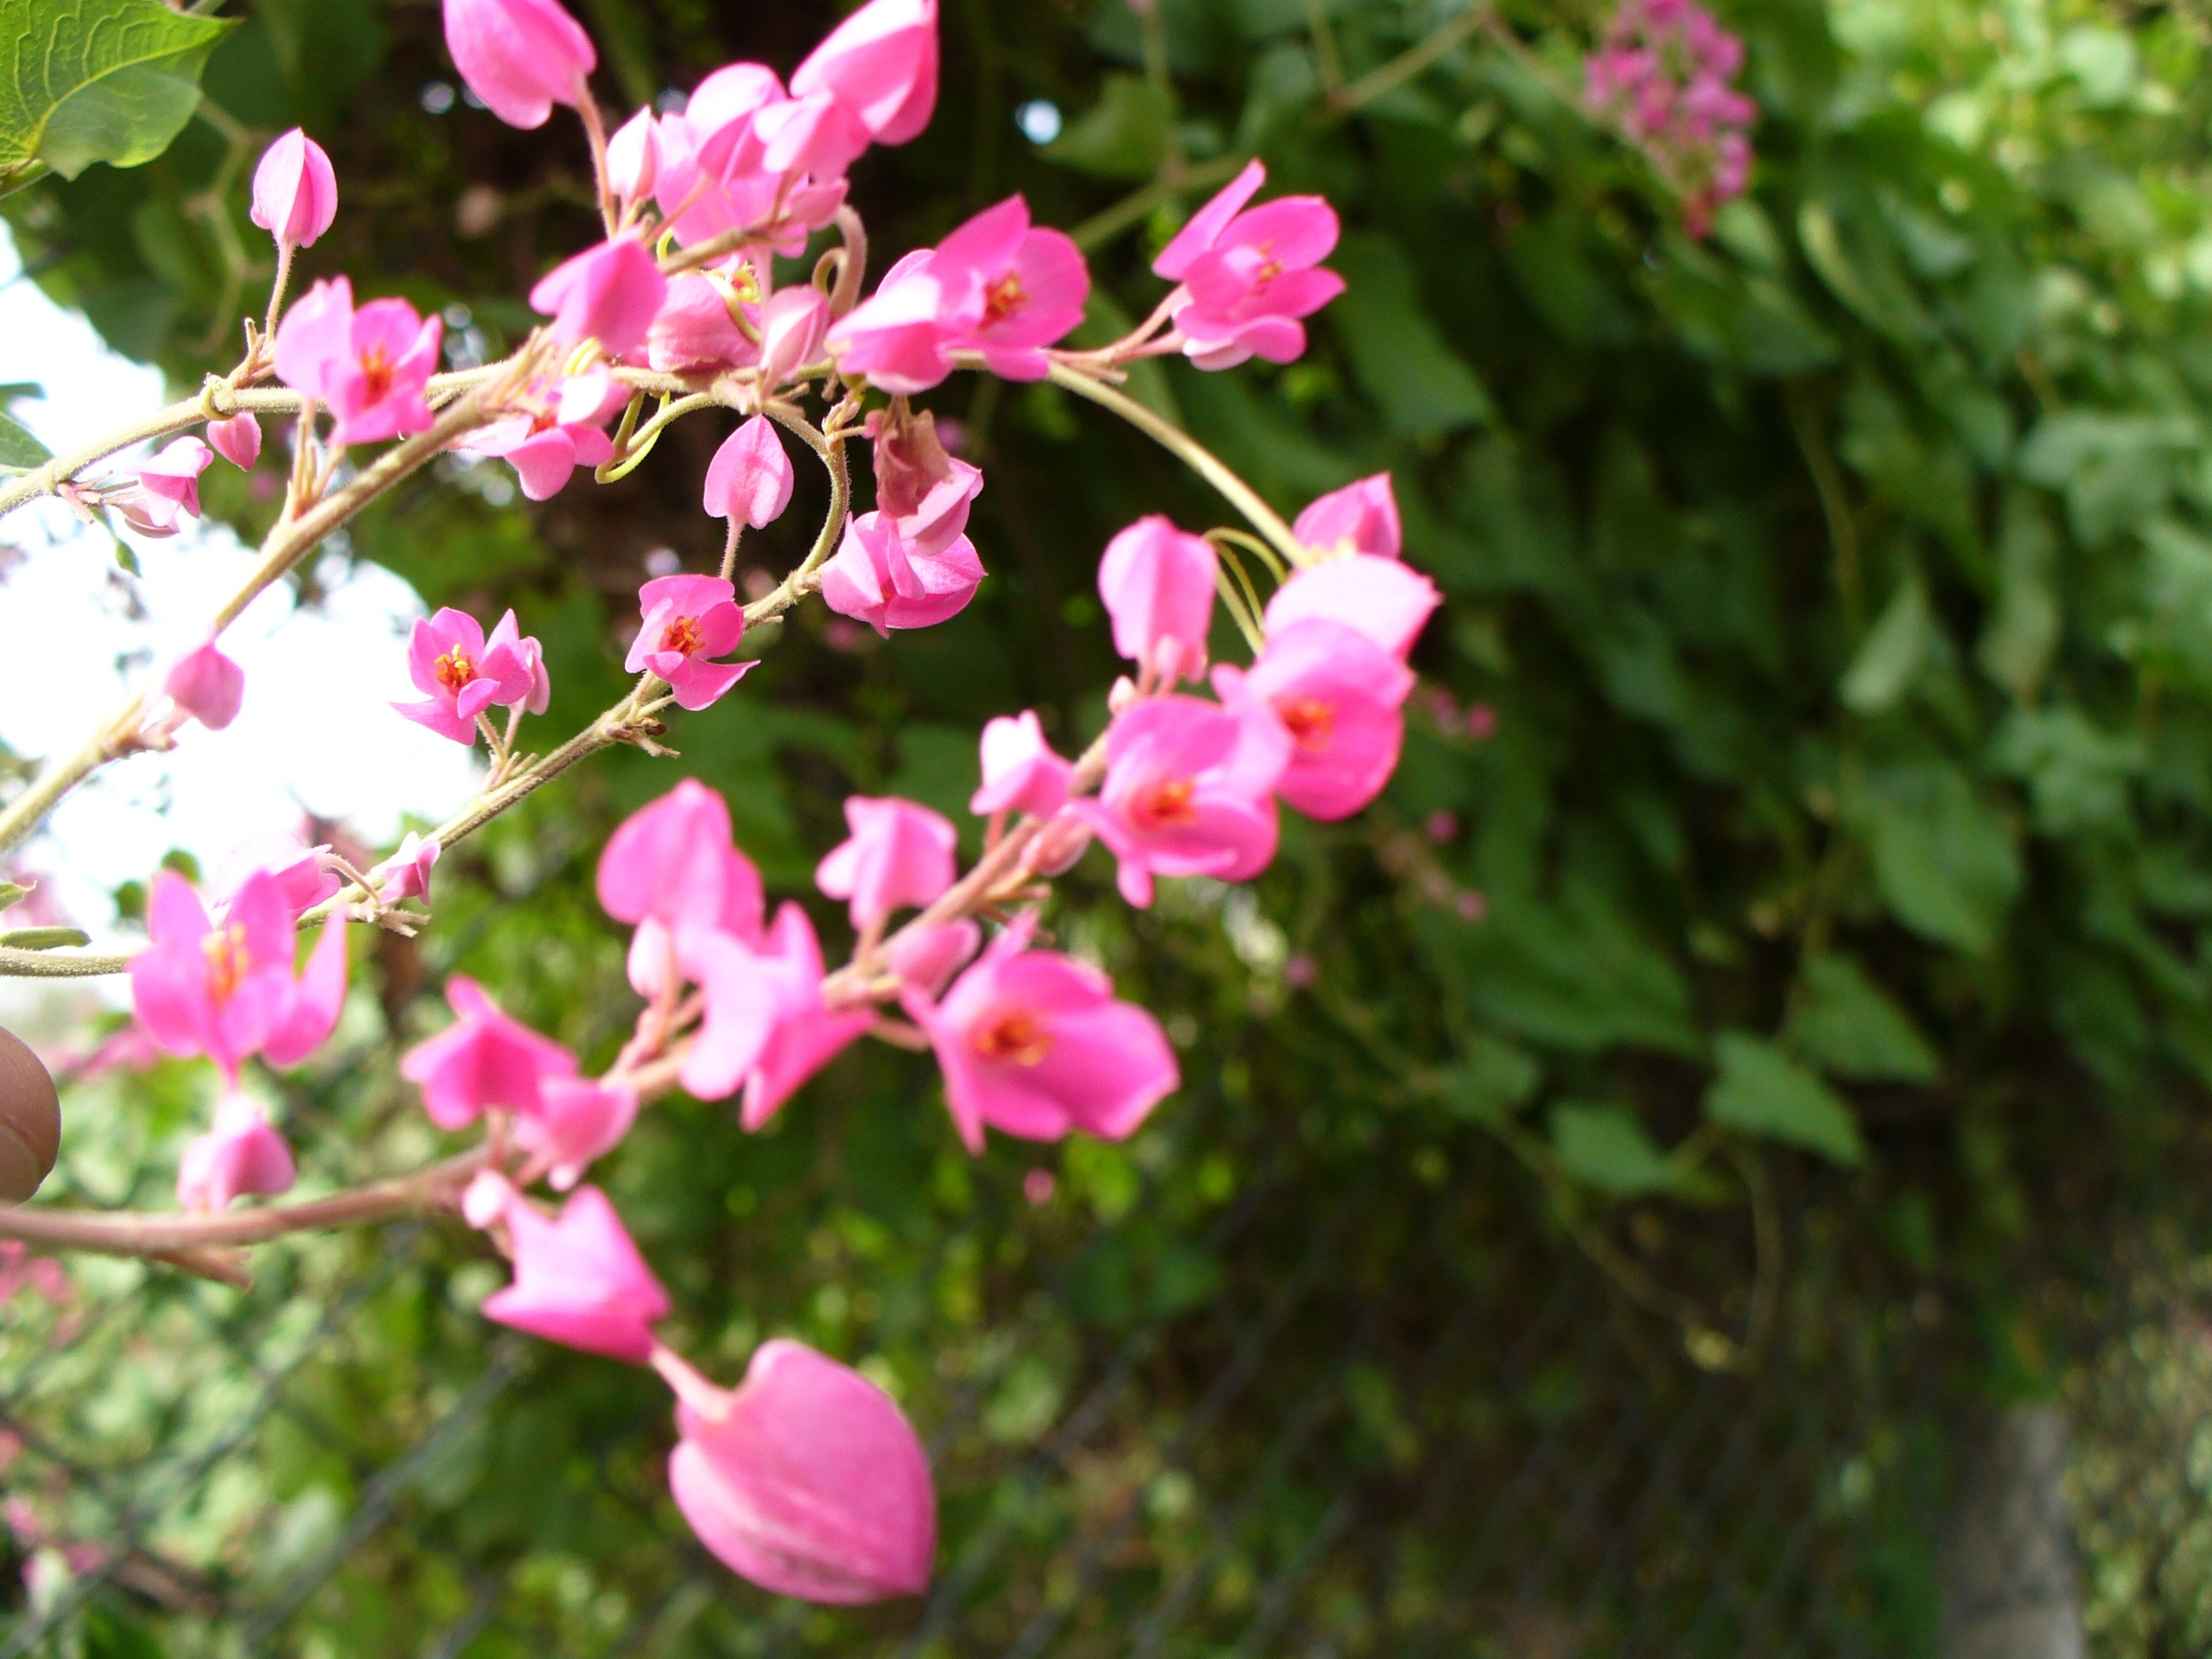
branch, blossom, plant, flower, petal, produce, botany, garden, flora, wildflower, shrub, flowering plant, rose family, annual plant, land plant